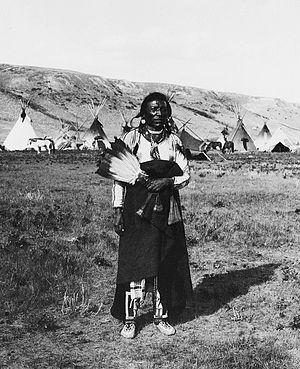
Photographie, Winnipeg Jack, Pied-Noir, éclaireur et interprète pour la Police à cheval du Nord-Ouest, Alb., vers 1890, S. J. Thompson, Gélatine argentique, 23 x 18 cm